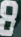
Number: 8